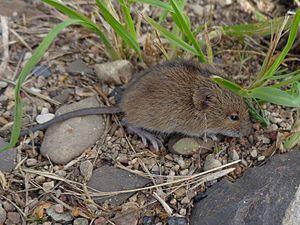
Sicista betulina est une espèce de petit rongeur de la famille des Dipodidae appelé Siciste des bouleaux ou Sminthe errant.